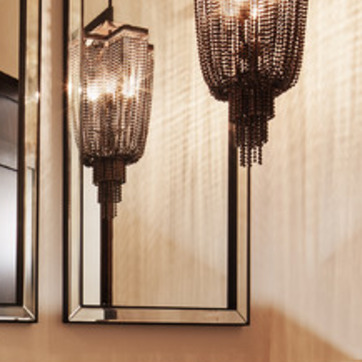
Material: mirror